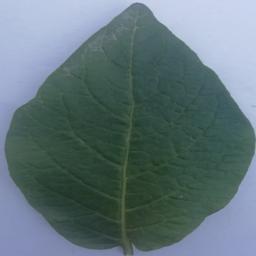
Label: Potato___Healthy